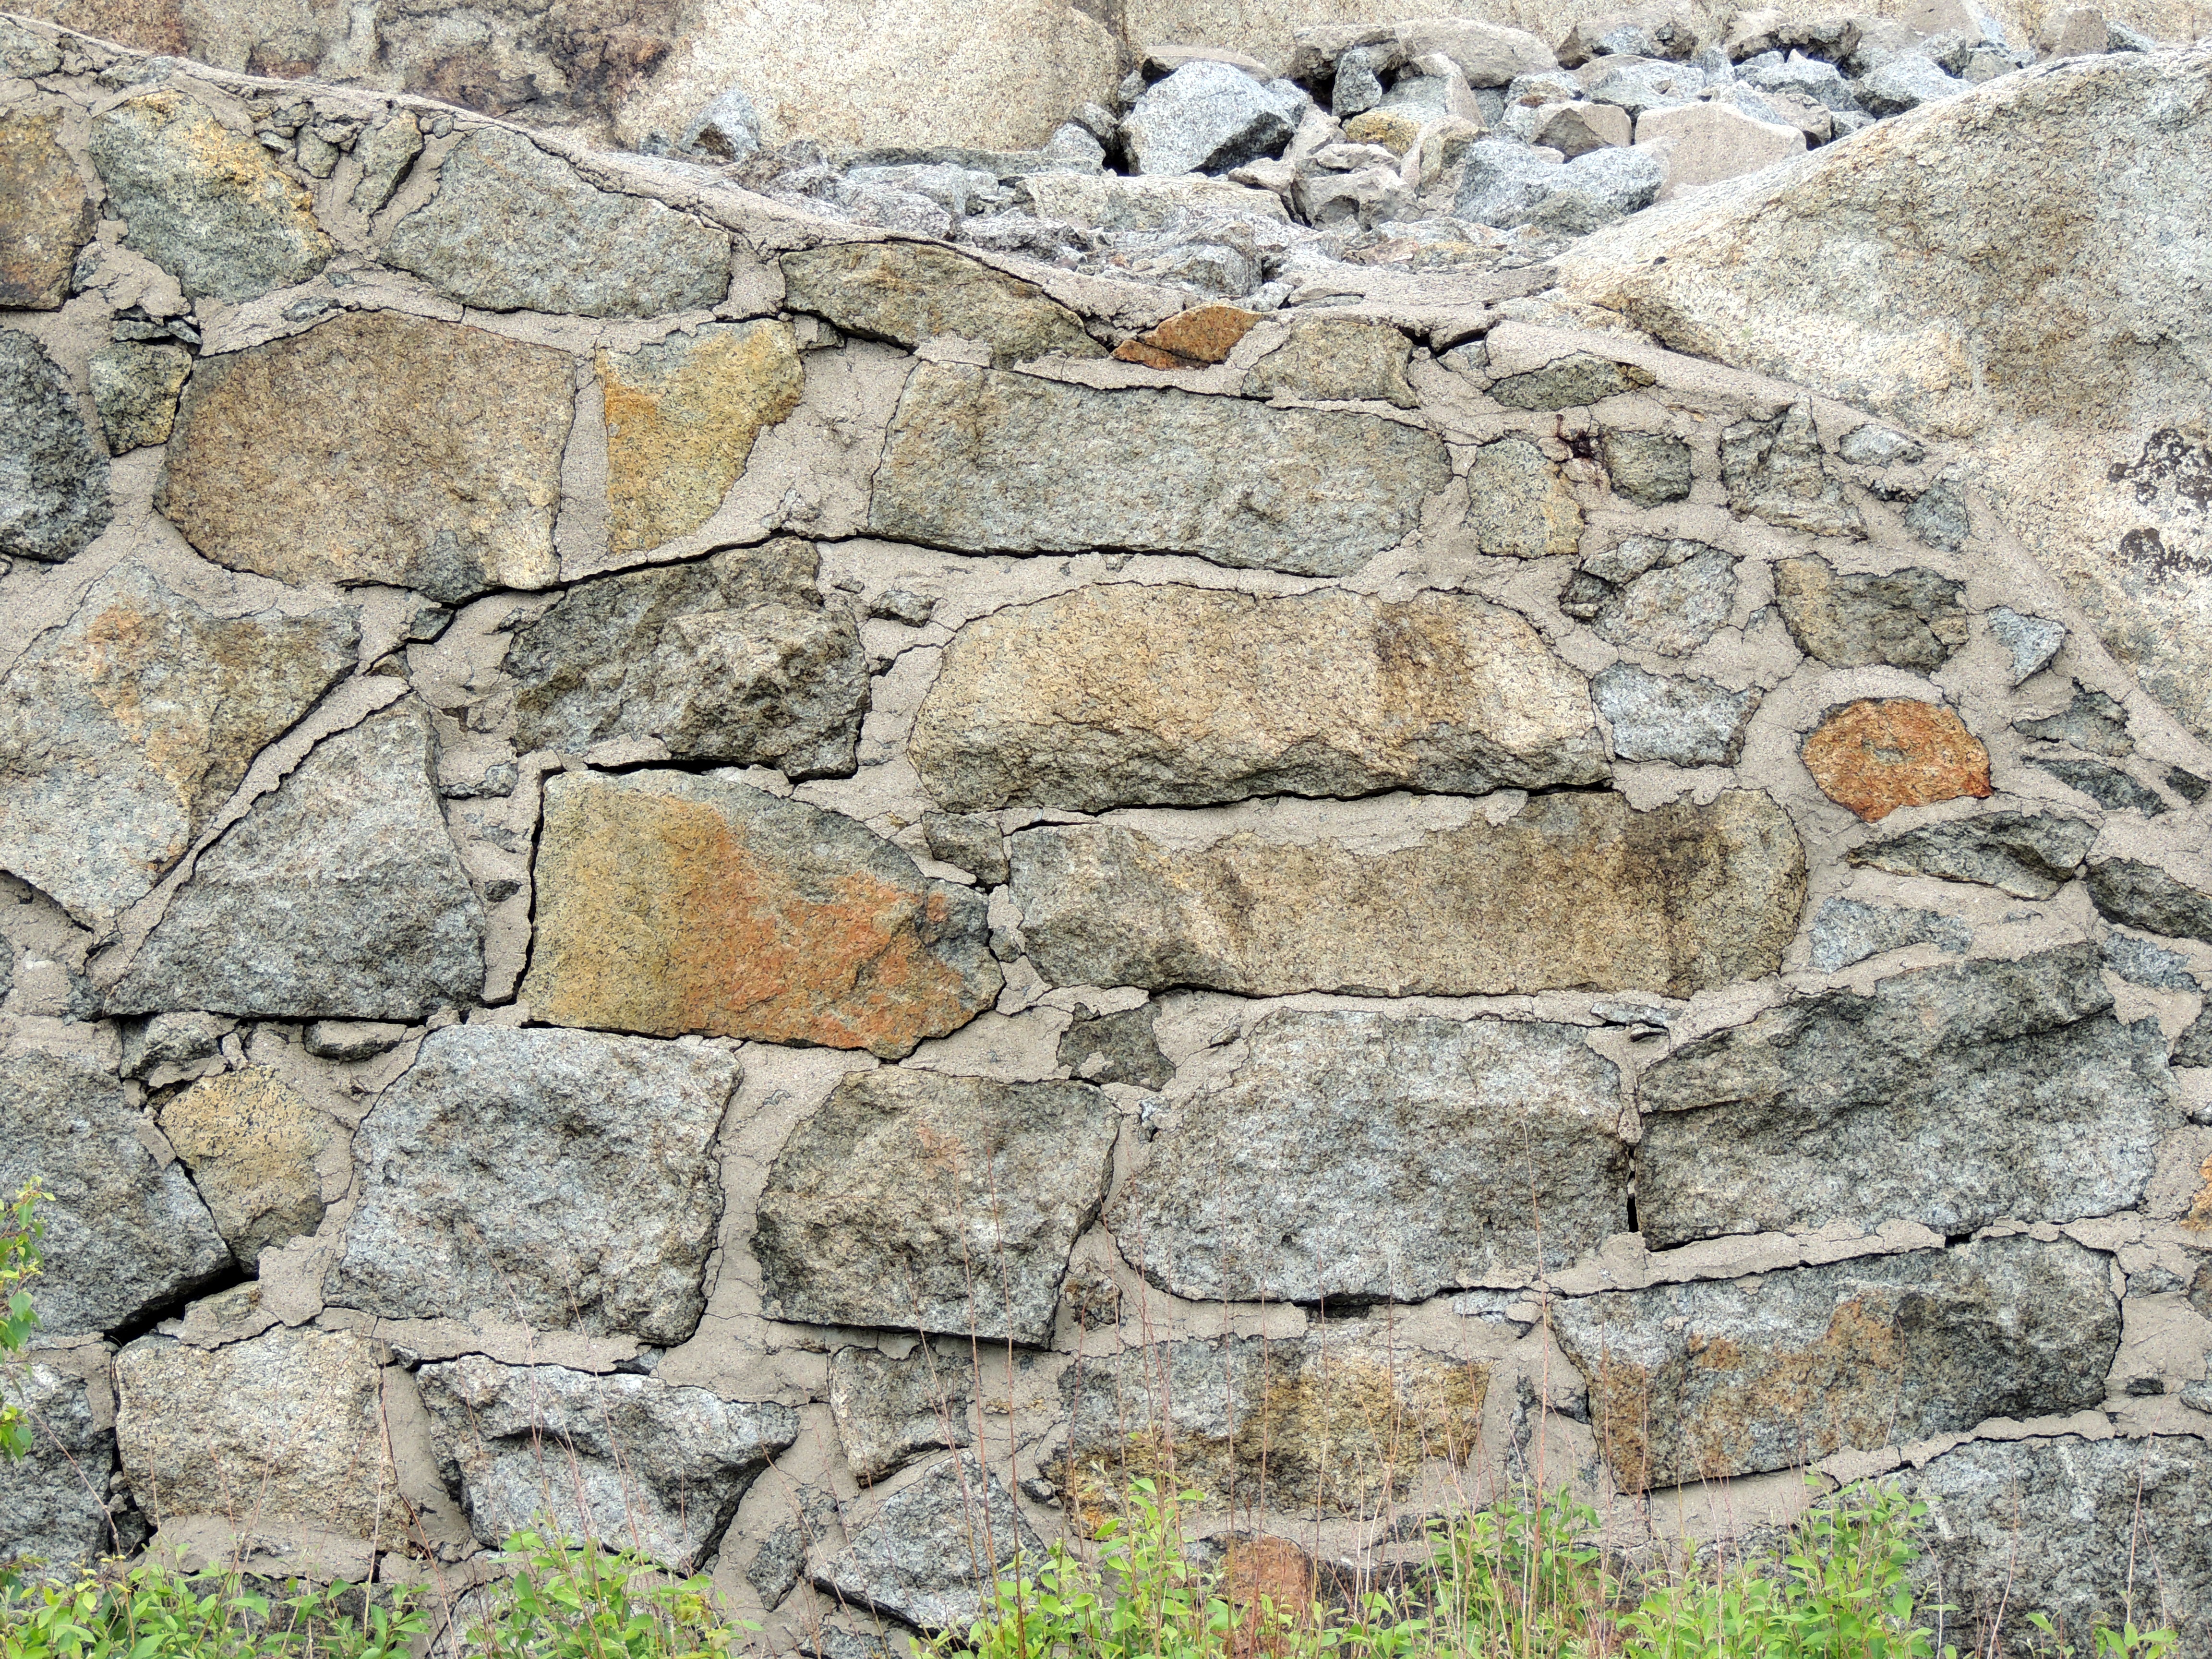
rock, texture, building, wall, soil, stone wall, brick, material, rubble, lock, granite, bedrock, the stones, strengthening, ancient history